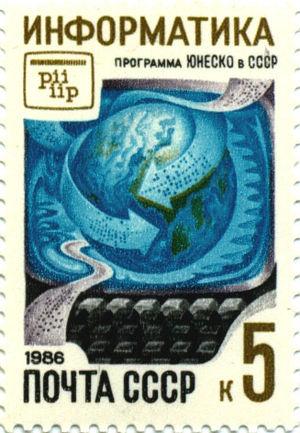
Timbre postal URSS 1986. Русский: Информатика. Программа ЮНЕСКО в СССР. Почтовая марка СССР. 1986.